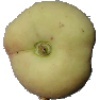
Label: peach_flat